Trans Australia Airlines

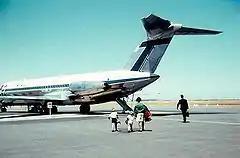
Passengers boarding a Trans Australian Airline flight at Adelaide Airport, 1968

Up until World War II, Australia had been one of the world's leading centres of aviation. With its tiny population of about seven million, Australia ranked sixth in the world for scheduled air mileage, had 16 airlines, was growing at twice the world average and had produced a number of prominent aviation pioneers, including Lawrence Hargrave, Harry Hawker, Bert Hinkler, Lawrence Wackett, the Reverend John Flynn, Sidney Cotton, Keith Virtue and Charles Kingsford Smith. Governments on both sides of politics, well aware of the immense stretches of uninhabitable desert that separated the small productive regions of Australia, regarded air transport as a matter of national importance (as did the governments of other geographically large nations, such as the Soviet Union and the United States). In the words of Director General of Civil Aviation AB Corbett: A nation which refuses to use flying in its national life must necessarily today be a backward and defenceless nation.